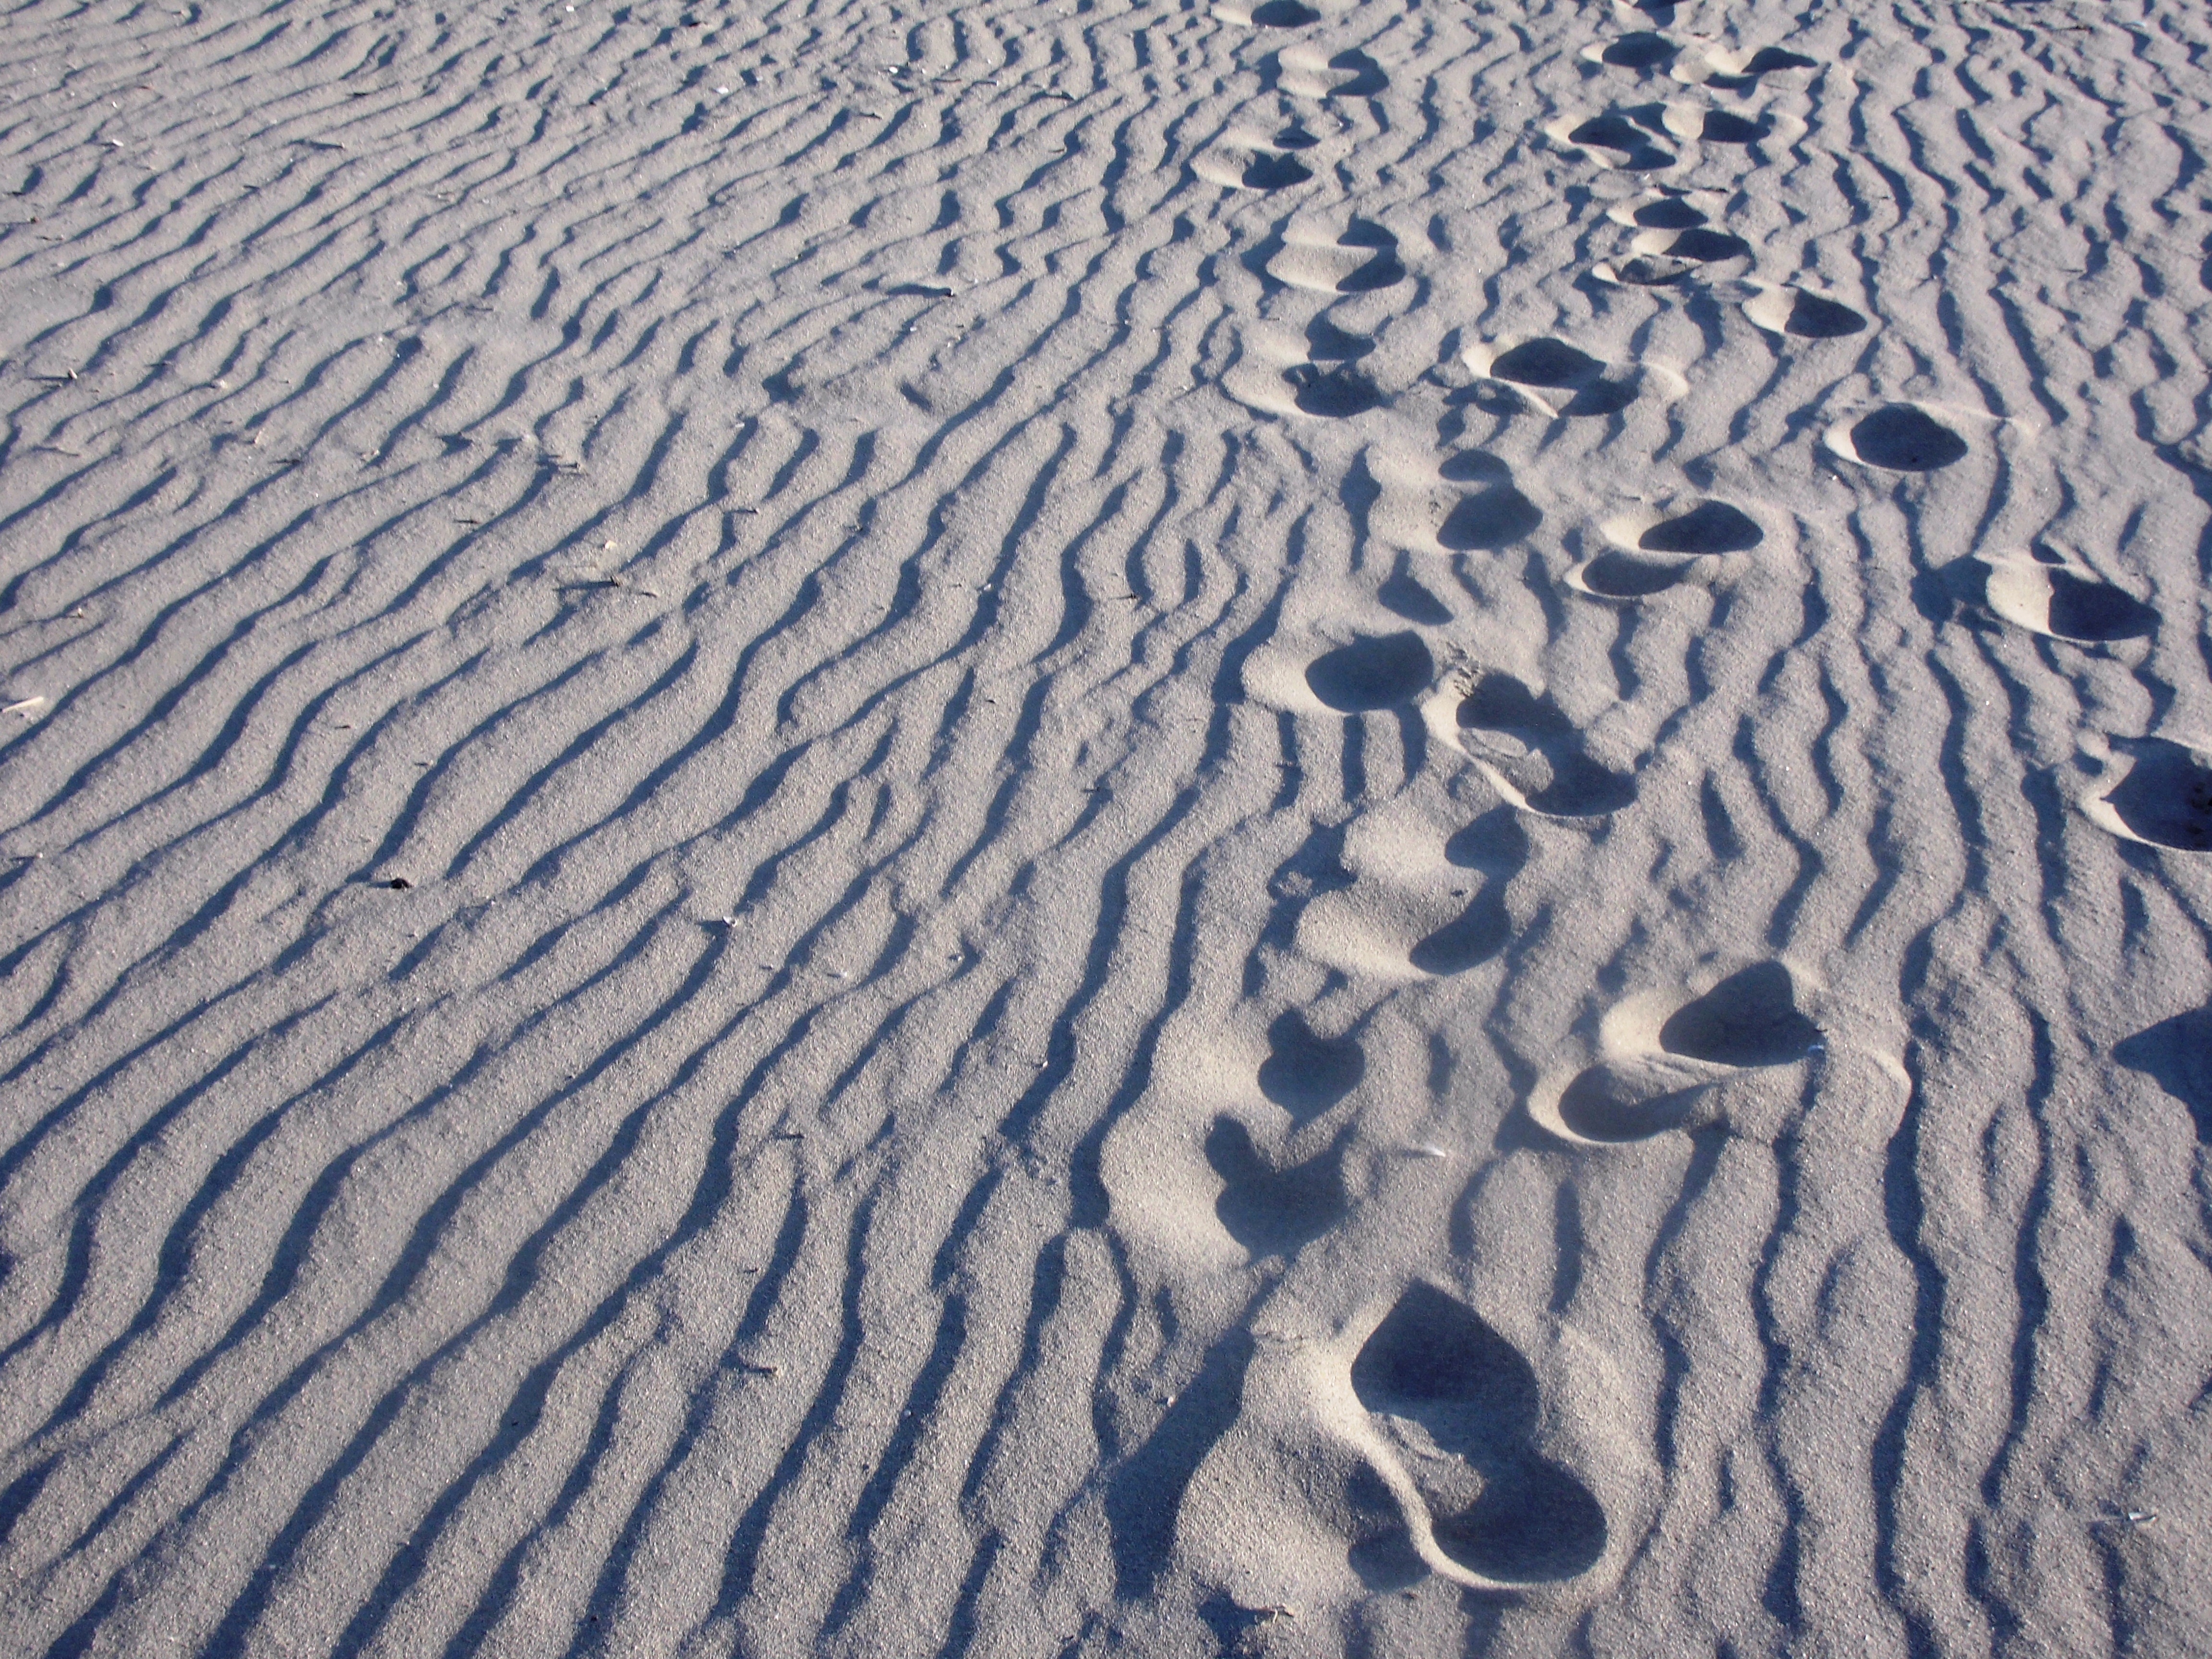
beach, nature, sand, snow, track, floor, footprint, feet, steps, asphalt, summer, foot, holiday, soil, lonely, material, footprints, barefoot, tracks in the sand, trace, sandy, holidays, away, sand beach, flooring, reprint, road surface, footprints in the sand